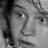
Emotion: surprise